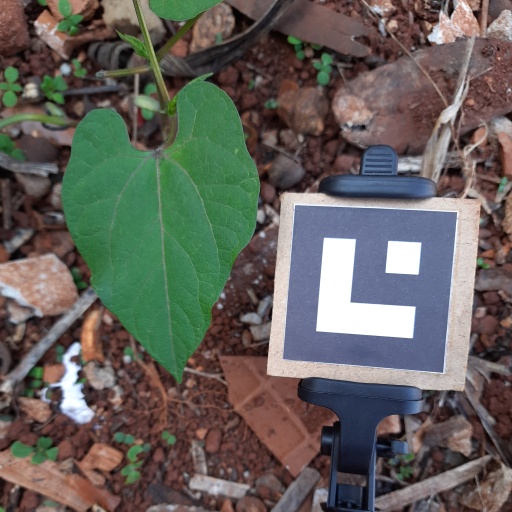
Observations: wavy surface, no eating holes, under shade